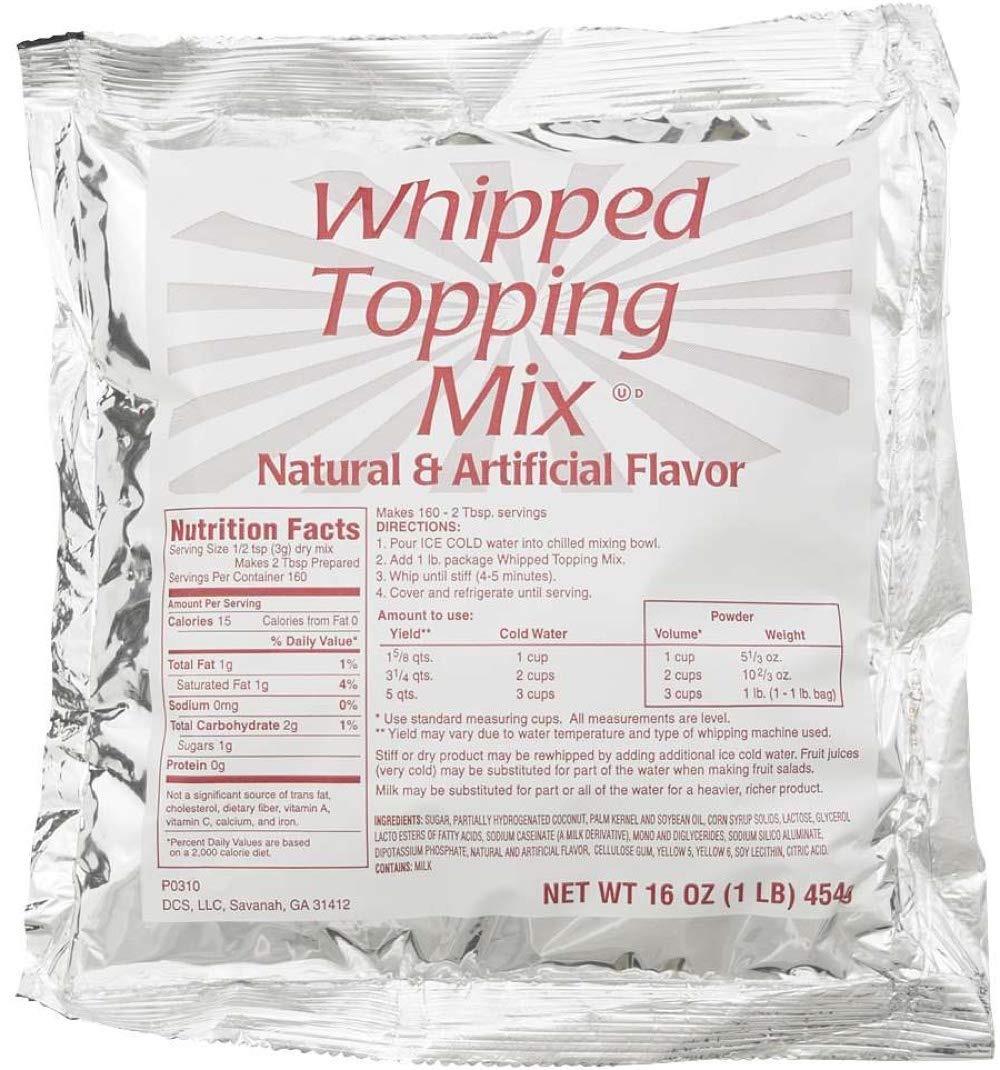
Item Name: Chefs Companion Whipped Topping Mix, 1 Pound - 12 per case.
Product Description: Chefs Companion Whipped Topping Mix, 1 Pound -- 12 per case. Whipped topping not only tastes great but performs better than whipped cream. A great way to top your dessert and add something special for your patrons. Features Simple preparation Stores dry and with minimal storage space Delicate flavors and texture Kosher, Country of Origin: United States. Simple preparation. Stores dry and with minimal footprint. Delicate flavors and texture. Preparation instruction: As per label. Be sure to use ice cold water and chilled bowl to achieve maximum volume. CHEF'S COMPANION Wip-It Whipped Topping Mix 12/1 lb.
Value: 192.0
Unit: Ounce

Price: 17.99